Psychosexual development

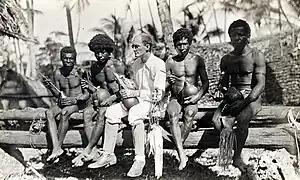
Bronisław Malinowski and natives, Trobriand Islands (1918)

The third stage of psychosexual development is the phallic stage, spanning the ages of three to six years, where in the child's genitalia are their primary erogenous zone. It is in this third infantile development stage that children become aware of their bodies, the bodies of other children, and the bodies of their parents; they gratify physical curiosity by undressing and exploring each other as well as their genitals, and so learn the physical (sexual) differences between male and female and their associated social roles. In the phallic stage, a boy's decisive psychosexual experience is the Oedipus complex—his son–father competition for possession of his mother. According to Sigmund Freud, during the phallic stage young sons experience sexual desire for their mothers and therefore sees their fathers as rivals thus naming this psychosexual experience as Oedipus complex. To resolve this the same sex-sex parent, adopting their values and behaviors. For example, a son might imitate his father's actions or mannerisms in an effort to gain his mother's affection indirectly.